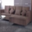
Label: couch